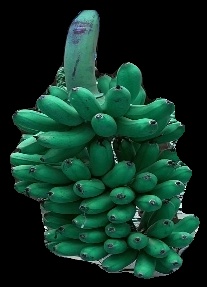
Variety: rasbale
Grade: grade1